Mikhail Gennadiyevich Dmitriyev

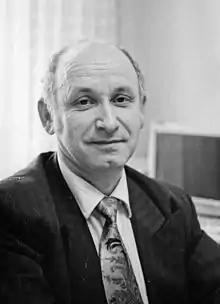
Mikhail Gennadieyevich Dmitriyev in 1996.

Mikhail Gennadiyevich Dmitriyev is a Soviet and Russian mathematician. He was the President of the University of Pereslavl from 1995 to 1998. Currently he is a professor of the National Research University – Higher School of Economics